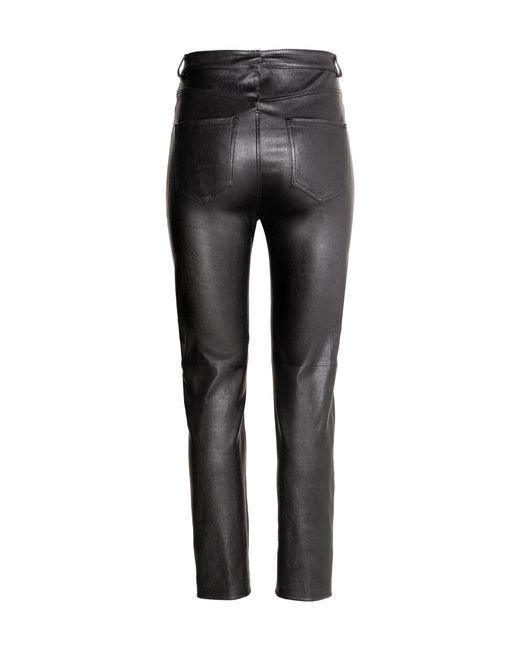
Schwarze Hose im Biker-Stil aus Leder mit Gesäßtaschen